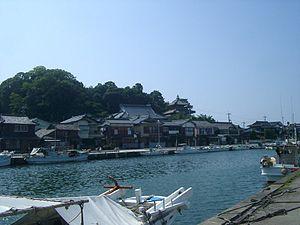
Hagi est une ville de la préfecture de Yamaguchi, au Japon.